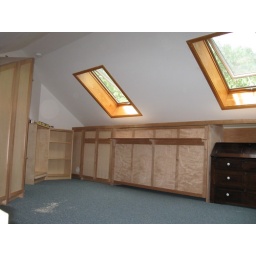
birch wall bed unit in Kennebunkport ME